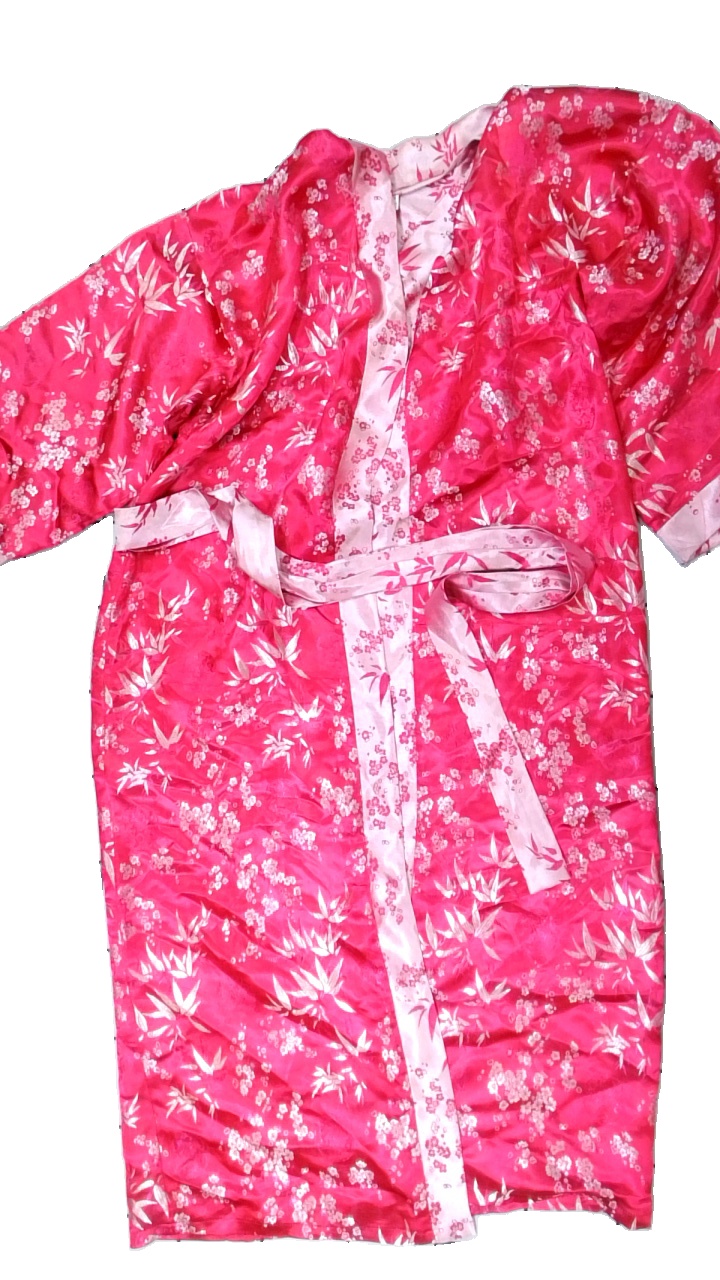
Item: Dress (Ladies)
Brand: Missing
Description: rosa morgonrock/kimono med blommor
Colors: White, Pink
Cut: Regular
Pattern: Floral print
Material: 79% viscose 21% polyester
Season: All
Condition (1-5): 5
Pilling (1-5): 5
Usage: Reuse
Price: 100-150